Architecture of Wales

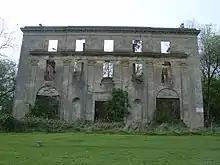
The ruined Piercefield House, Monmouthshire

The Old Hall at Y Faenol (Y Vaynol), Y Felinheli (Port Dinorwic) is an E-shaped building consisting of low 16th-century blocks with a more ornate right wing, which was probably added in the 1660s by Sir Griffith Williams. This has a crow stepped gable.